Lambrecht (Pfalz) station

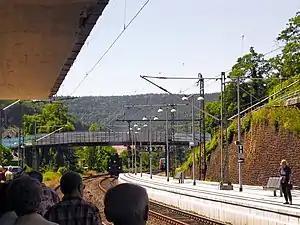
Lambrecht station in 2005

Lambrecht (Pfalz) station is the station of the town of Lambrecht in the German state of Rhineland-Palatinate. Deutsche Bahn classifies it as belonging to category 4 and it has three platform tracks. The station is located in the network of the Verkehrsverbund Rhein-Neckar (Rhine-Neckar transport association, VRN) and belongs to fare zone 121. Its address is "Bahnhofstraße 4".